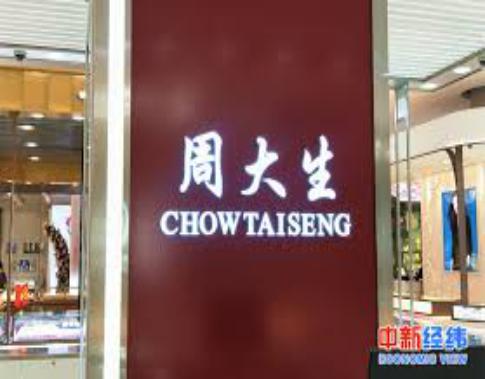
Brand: CHOW TAI SENG-1
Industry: Others